Cathedral of Saint Domnius

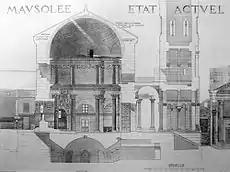
Cathedral section

Diocletian's Palace is a building in the centre of Split, built for the Emperor Diocletian (a native of Dalmatia) at the turn of the 4th century. On the intersection of two main roads, cardo and decumanus, there is a monumental court Peristyle, from which the only access to Cathedral of St. Domnius is to the east.